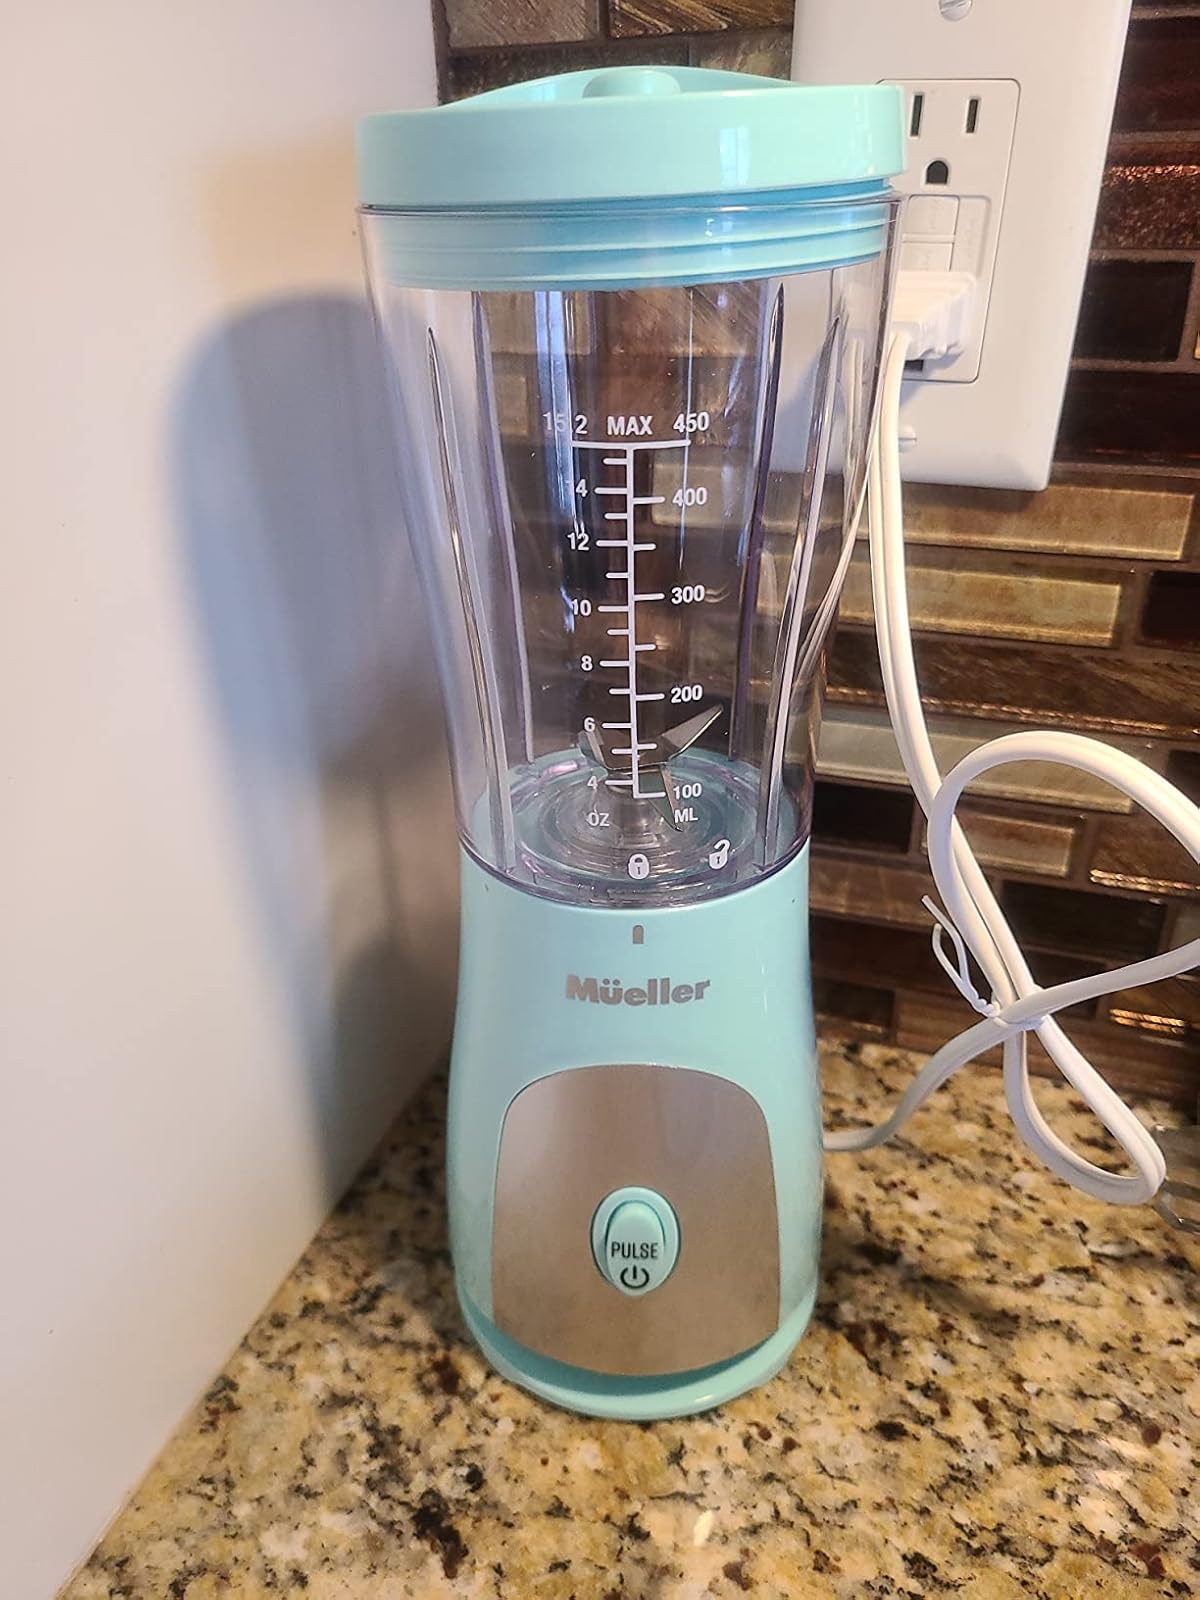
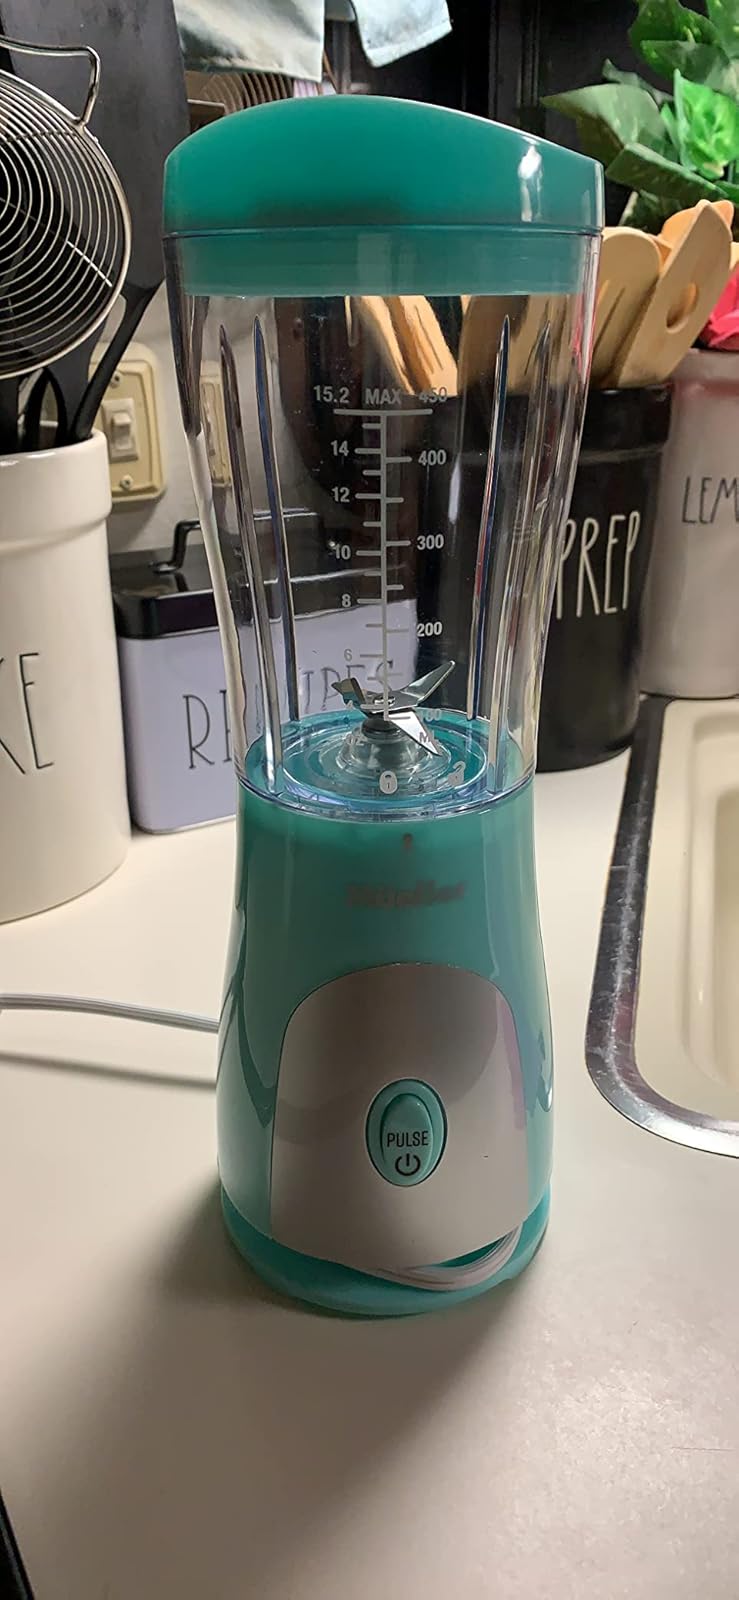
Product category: items_blender
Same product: yes